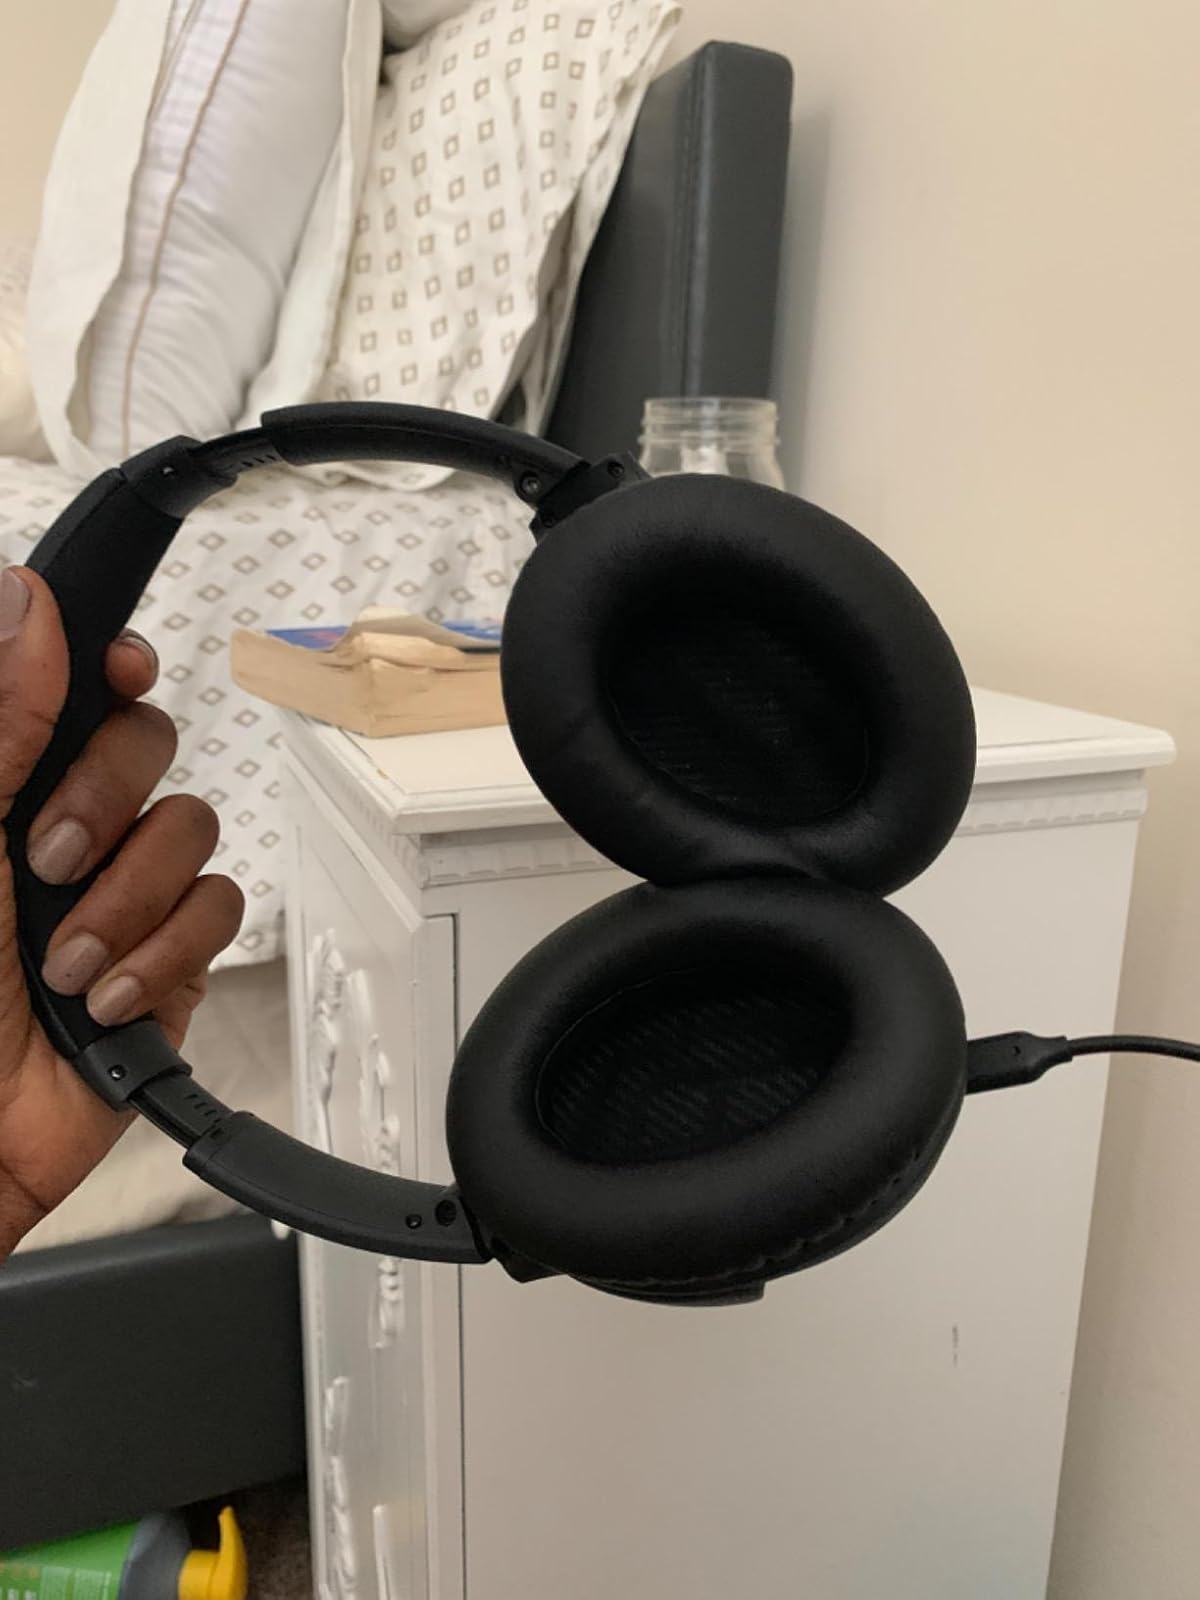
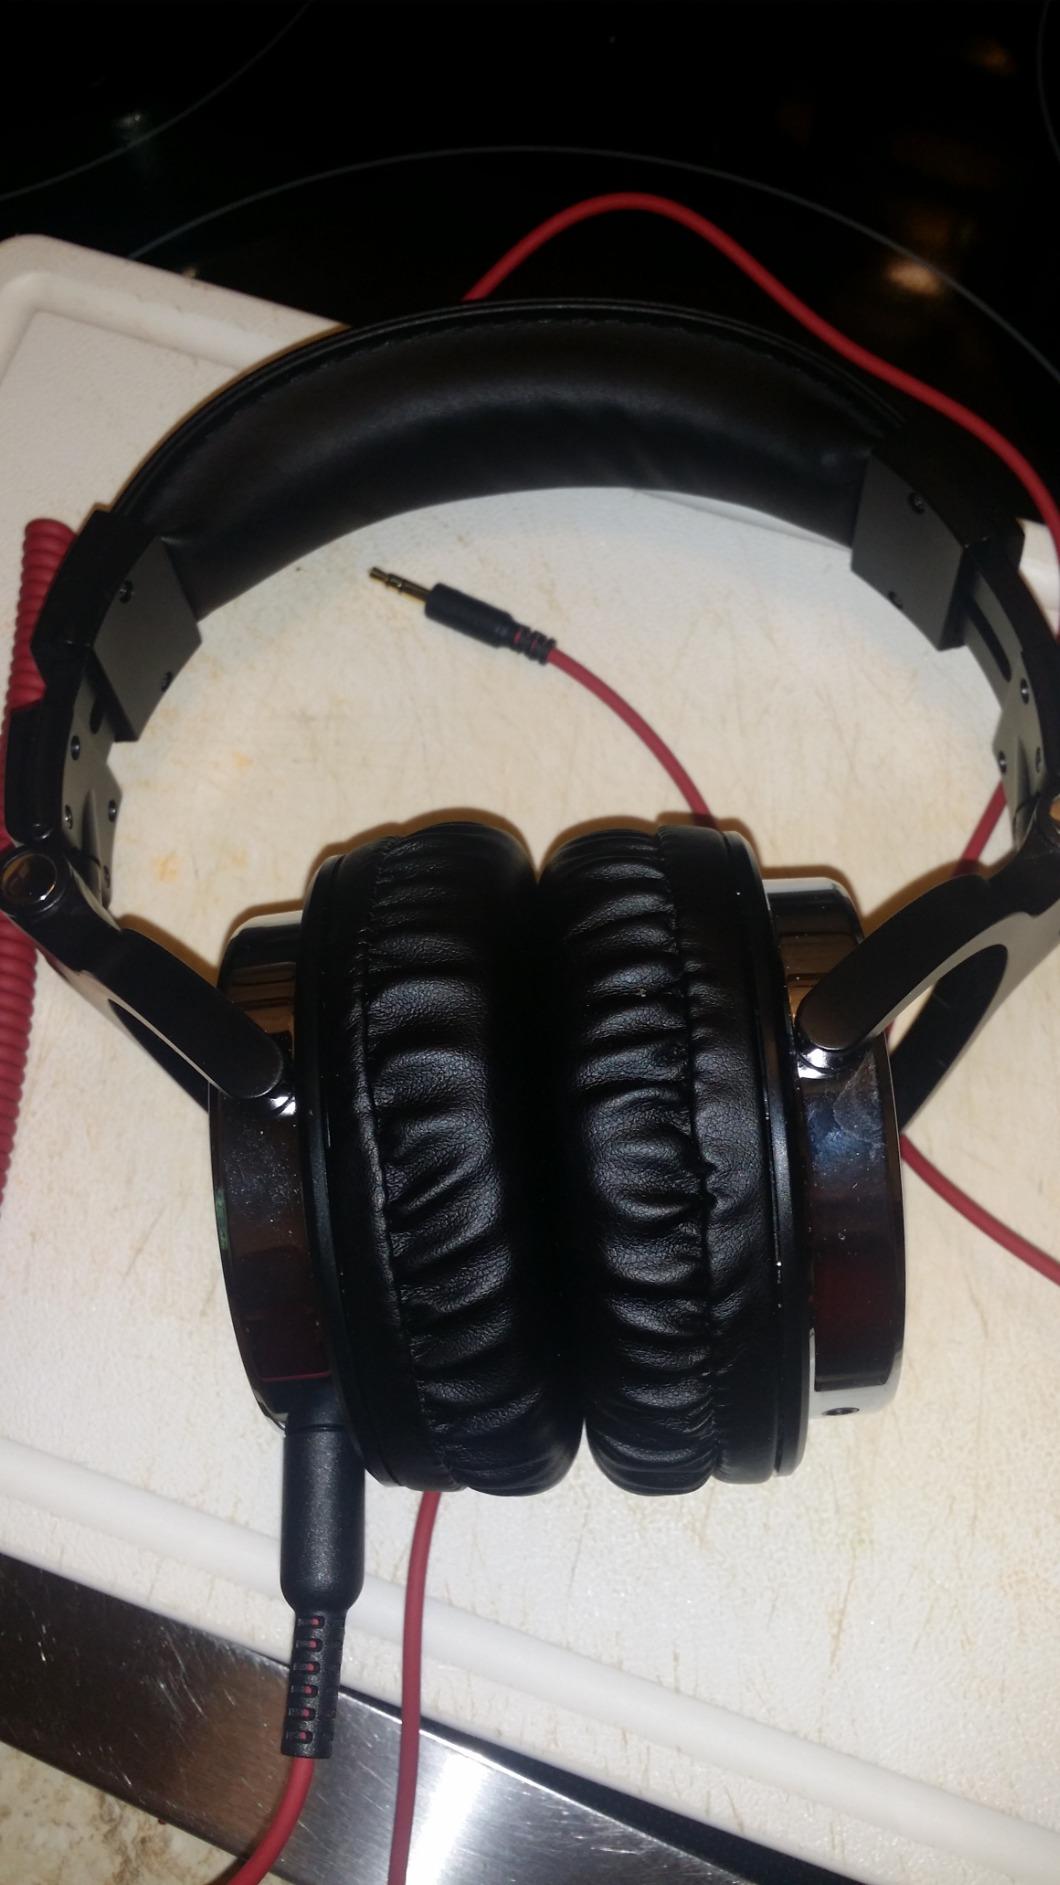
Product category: headphones
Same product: no